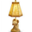
Label: lamp